El Campillo, Valladolid

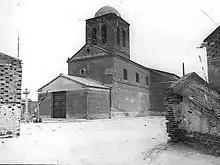

El Campillo is a village in Valladolid, Castile-Leon, Spain. The municipality covers an area of and as of 2011 had a population of 231 people.